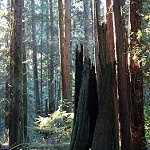
Label: forest